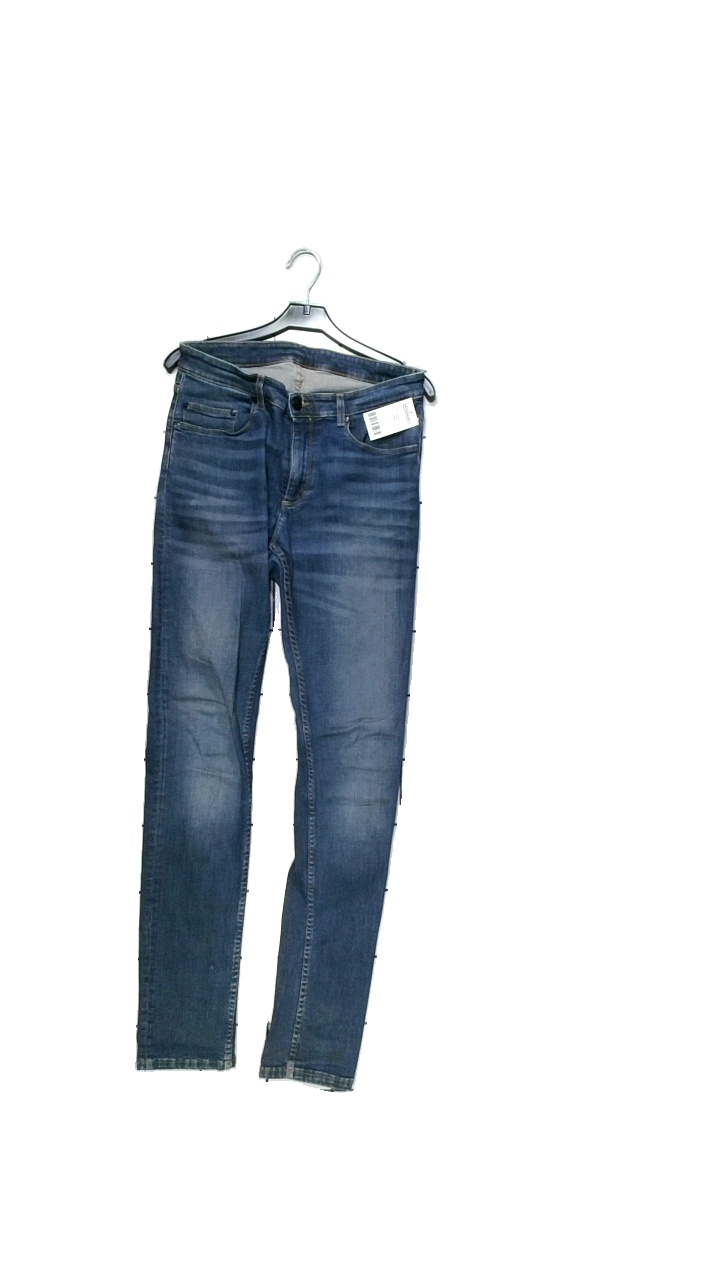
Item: Jeans (Unisex)
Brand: Whyred
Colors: Blue
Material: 94% cotton, 4% polyester, 2% lycra
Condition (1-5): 5
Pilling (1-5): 5
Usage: Reuse
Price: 150-250